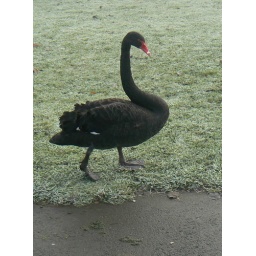
Just one black swan - maybe it had popped in for the rugby!